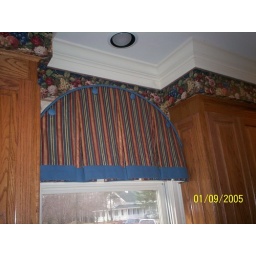
Arch Valance mounted on an Arch Window above kitchen sink